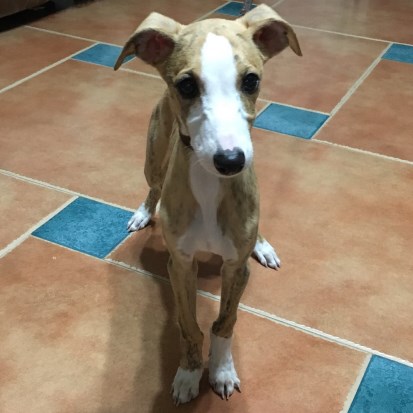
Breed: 234-n000065-whippet